Edmund Waller

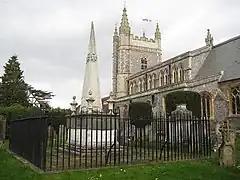
Edmund Waller's tomb, Beaconsfield

Originally viewed as a supporter of the Court, after 1674 he gained a reputation for independence and was still regarded as one of the best speakers in the Commons. Generally an advocate of religious tolerance, especially for Protestant Nonconformists, he was however convinced of the truth of the Popish Plot in 1678 and withdrew from active politics during the 1679 to 1681 Exclusion Crisis. On the accession of James II, he was elected for Saltash in 1685.